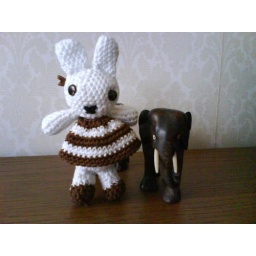
melody in a white brown dress.